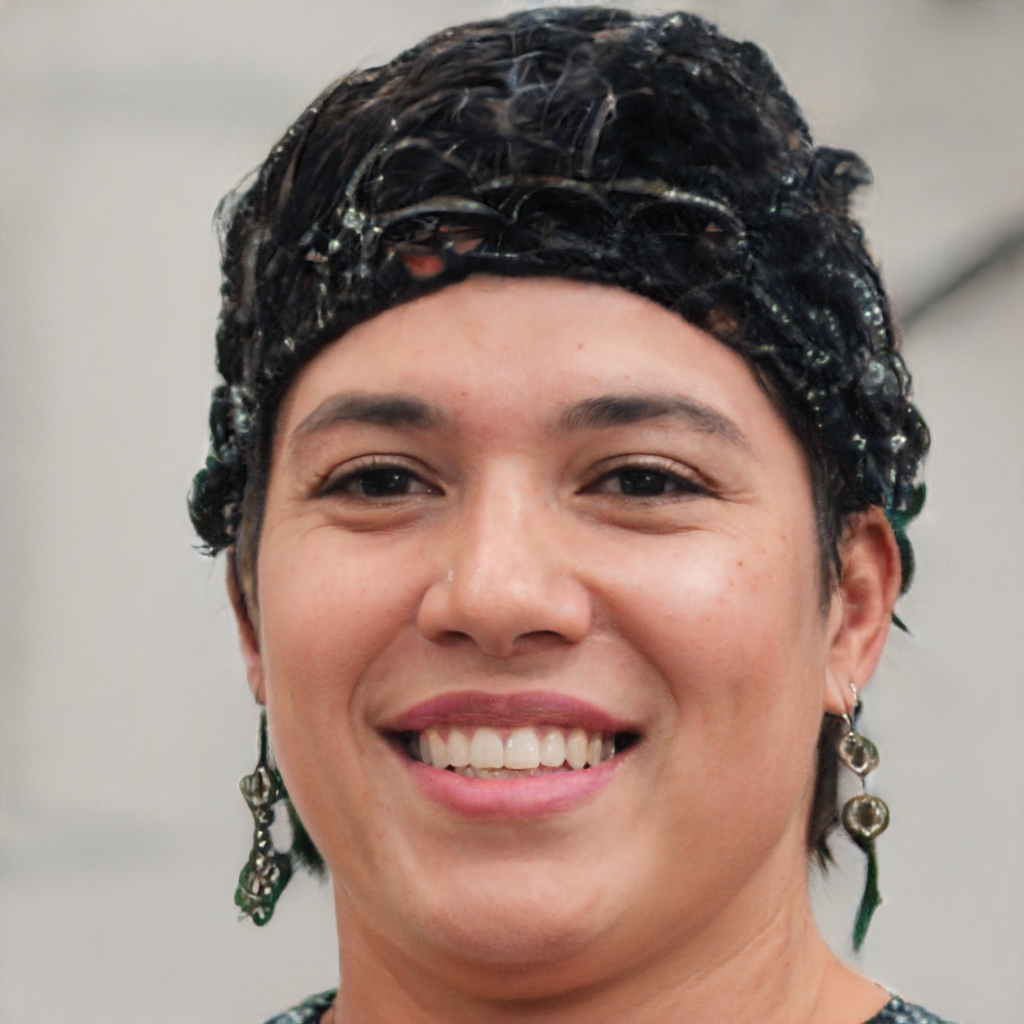
Label: No Watermark